TMEM249

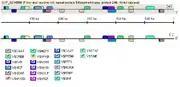
The TMEM249 promoter region annotated for predicted transcription factor binding sites.

The promoter region was found using Eldorado from Genomatix.de (source), the region occupies a region upstream of the 5’ region of TMEM249 on the minus strand of chromosome 8. This promoter binds a number of transcription factors as determined by Eldorado at Genomatix.de.